Q Project

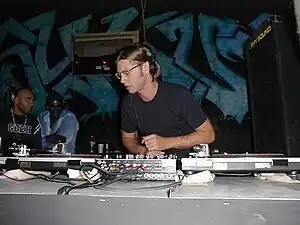
Greenhalgh performing at a rave in Springfield, Massachusetts in 2004. Goldie can be seen in the background.

Q Project (real name Jason Greenhalgh) is a drum and bass music producer currently signed to Hospital Records. He makes up one half of Total Science, along with fellow producer Paul Smith (who produces under the name Spinback). He is well known for his release "Champion Sound", a popular jungle anthem of the 1990s.